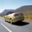
Label: automobile